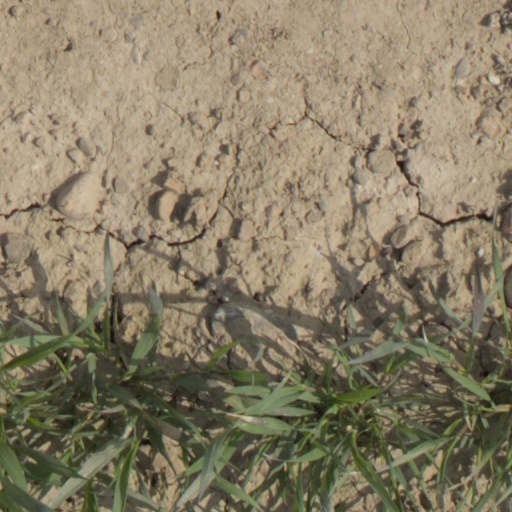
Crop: wheat